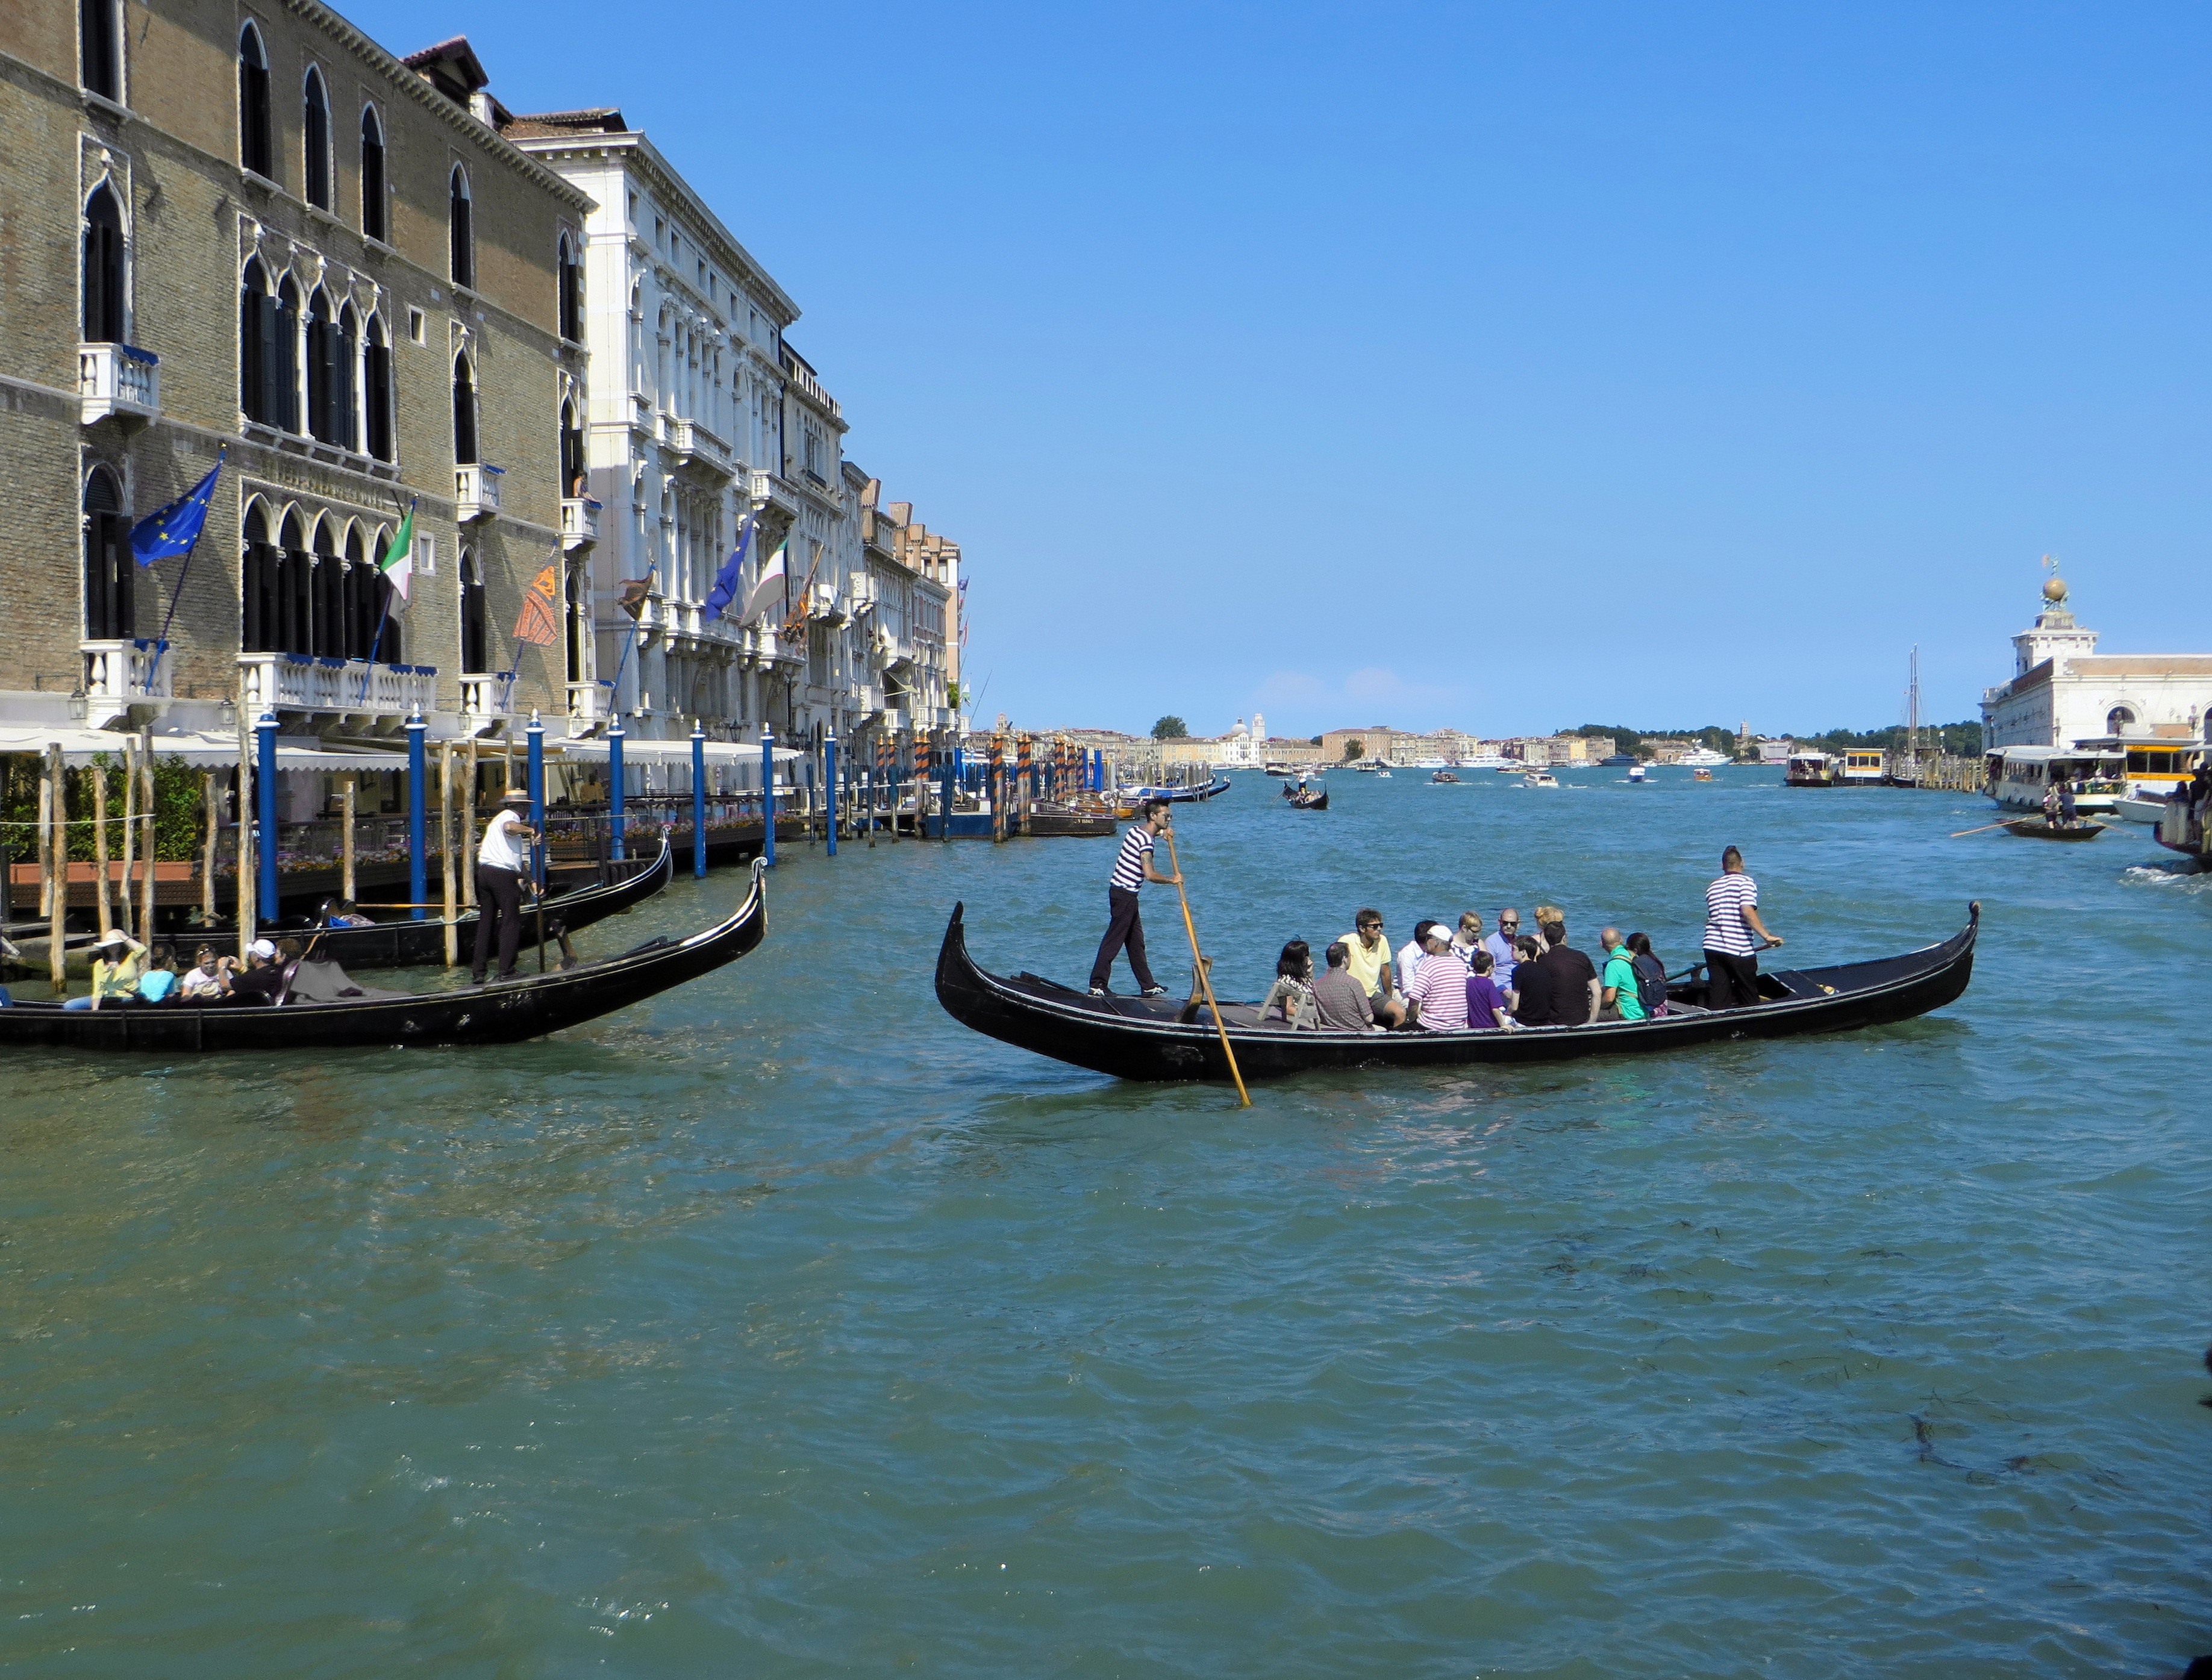
sea, boat, vehicle, italy, venice, tourism, waterway, sculpture, boating, boats, channel, gondola, watercraft, facades, grand canal